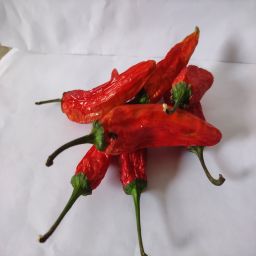
Crop: New Mexico Green Chile
Quality: Dried